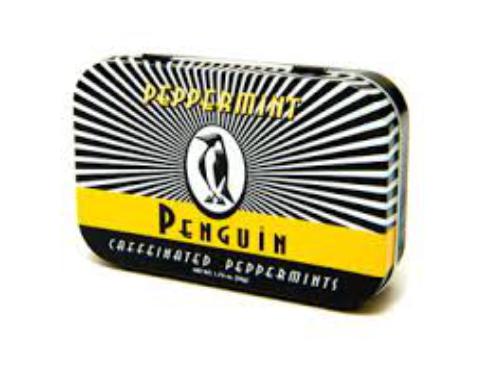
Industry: Food